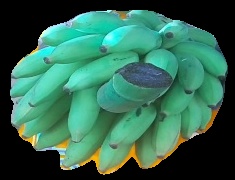
Variety: elakki-bale
Grade: grade2